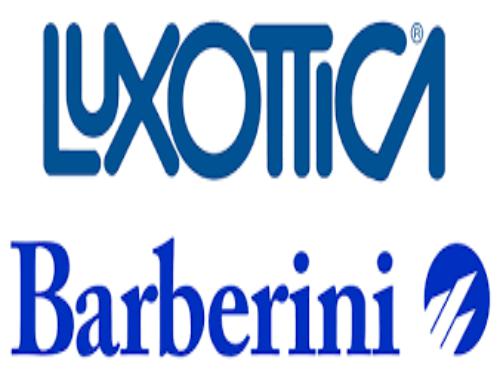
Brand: luxottica
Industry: Necessities